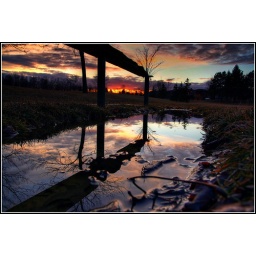
Reflections on a puddle of water in front of a wooden bench in the lawn.